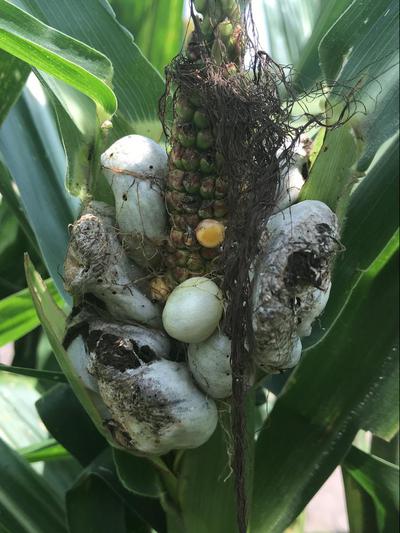
Plant: Corn
Disease: corn smut